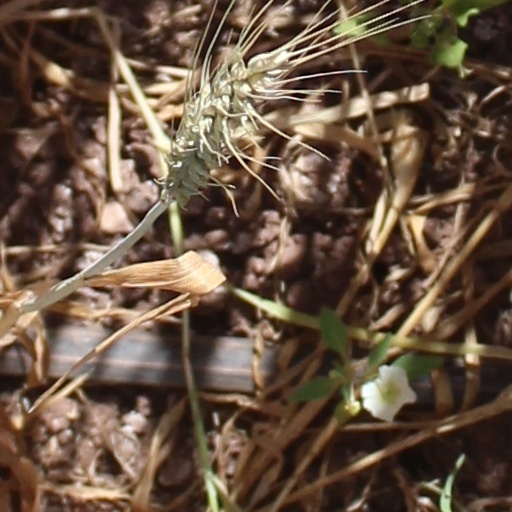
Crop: wheat